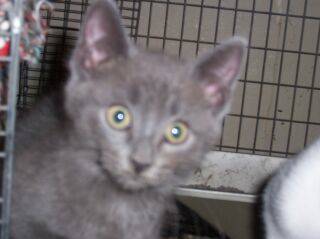
Label: cat